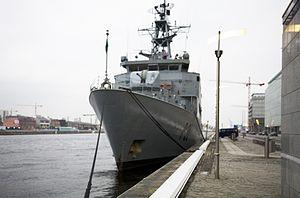
Le Eithne ou LÉ Eithne (P31) est le navire amiral de la Marine irlandaise. C'est l'unique patrouilleur de classe Eithne.